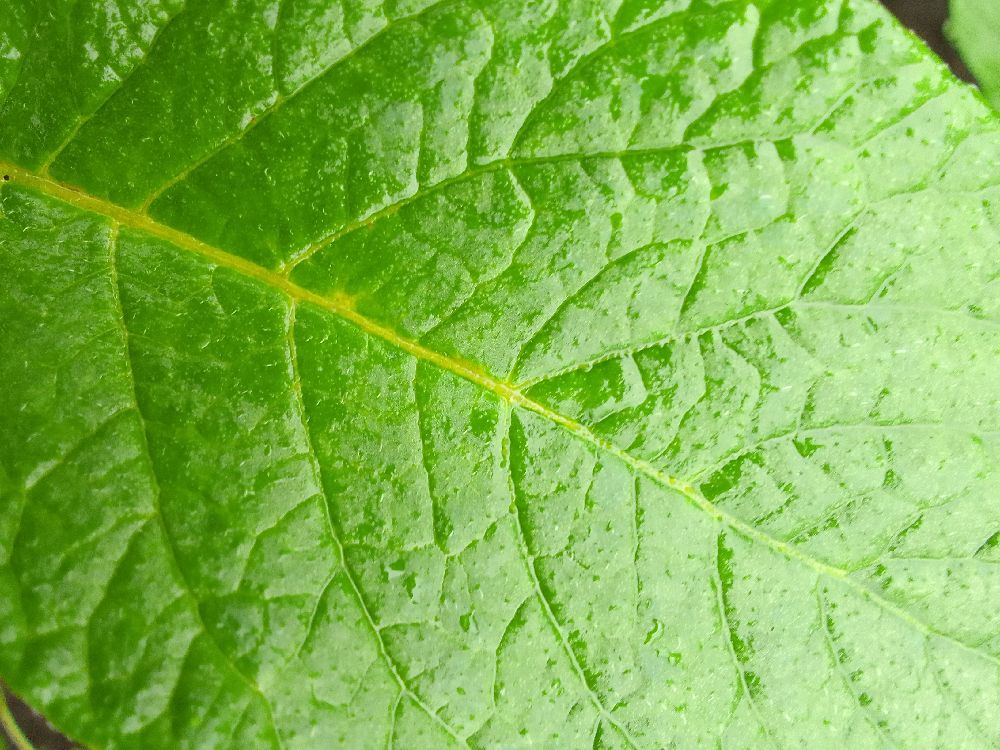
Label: Healthy